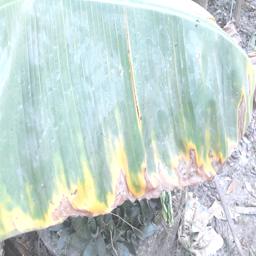
Label: POTASSIUM DEFICIENCY